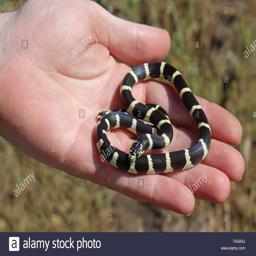
Animal: snakes